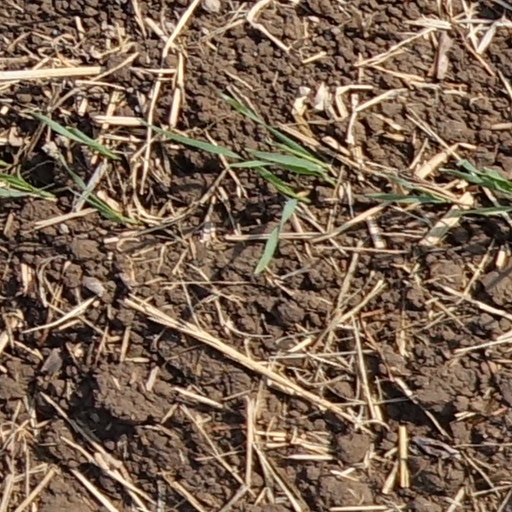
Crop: wheat